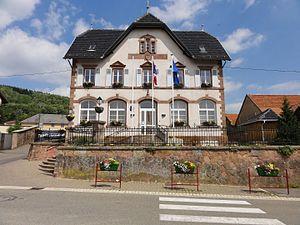
Wangen est une commune française, située dans le département du Bas-Rhin, en région Grand Est. Ses habitants sont nommés les Wangenois et Wangenoises.